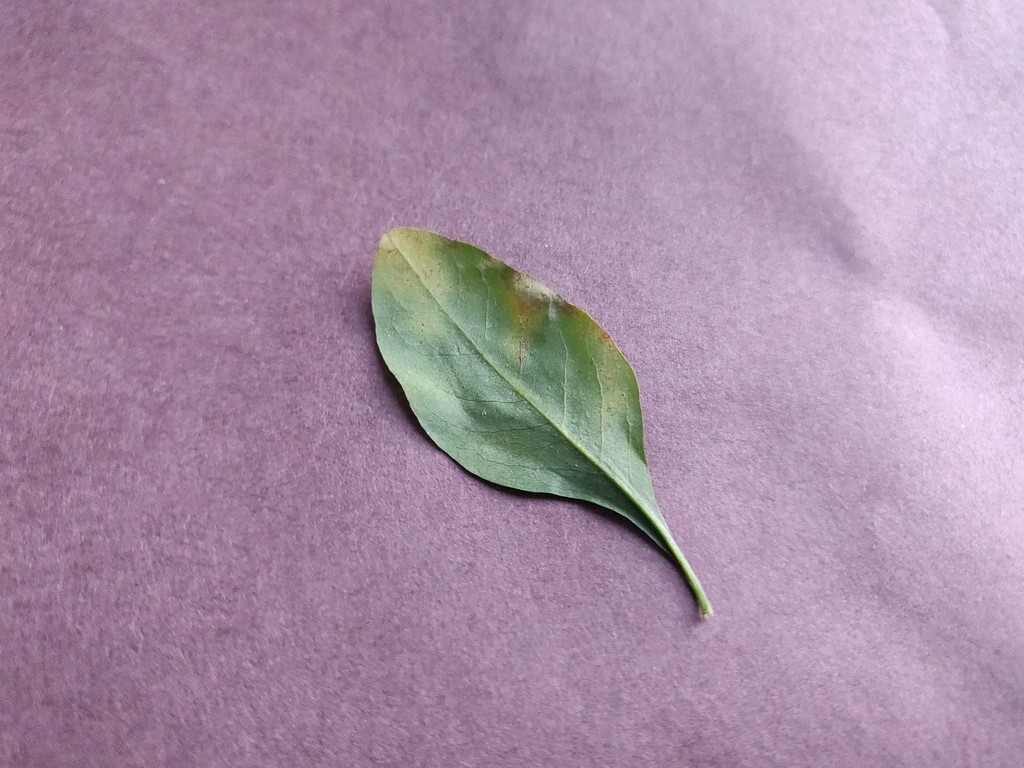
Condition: Unhealthy
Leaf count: single
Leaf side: back